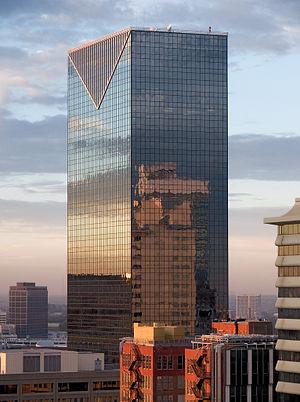
Centennial Tower est un gratte-ciel situé à Atlanta, dont la construction s'est achevée en 1975.